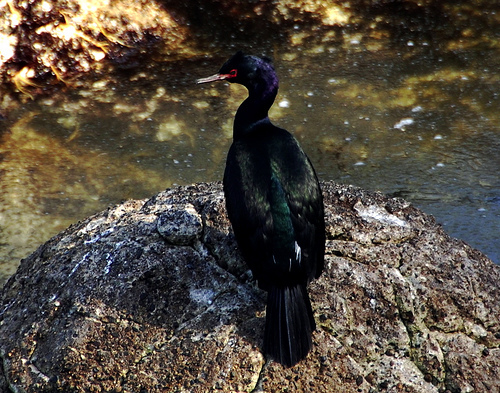
a entirely black bird with red rimmed eyes and a long beak.
this is a large black bird with a long neck and a red eye.
a large black bird with purple on top of head.
a very large bird with silky feathers, and a curved neck.
this bird is black in color with a flat black beak, and red eye rings.
this bird has wings that are black with a long beak
this bird is black with a long nexk and has a long, pointy beak.
this bird has wings that are black and has a long bill
this bird is black, green, and purple in color, with a flat beak.
this bird has wings that are black and has a long neck
Species: Pelagic Cormorant